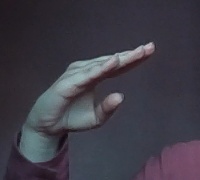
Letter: jeem